John Ross (Royal Navy officer)

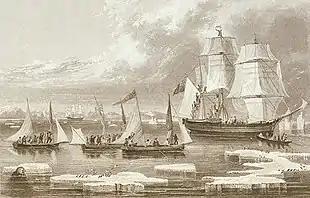
saves the crew of "Victory", 1834

Parry, his lieutenant on the previous expedition, returned to the Arctic in 1819, and sailed west beyond the "Croker Hills", thereby discovering the Parry Channel – the main axis of the North West Passage. Partly to redeem his reputation, Ross proposed to use a shallow-draft steamship to break through the ice. The Admiralty was not interested, but he was able to convince the gin magnate Felix Booth to finance this second Arctic expedition, which began in 1829. His ship was the "Victory", a side-wheel steamer with paddles that could be lifted away from the ice and an experimental high-pressure boiler built by John Ericsson. The "Victory" had been built in 1826 and previously had served as a ferry between Liverpool and the Isle of Man. The engine caused trouble and during the first winter, it was dumped on the shore. The ship carried four officers – John Ross, James Clark Ross, William Thom, surgeon George McDiarmid – and 19 men. The goal was Prince Regent Inlet at the west end of Baffin Island where Parry had lost his ship, the "Fury", in 1825.